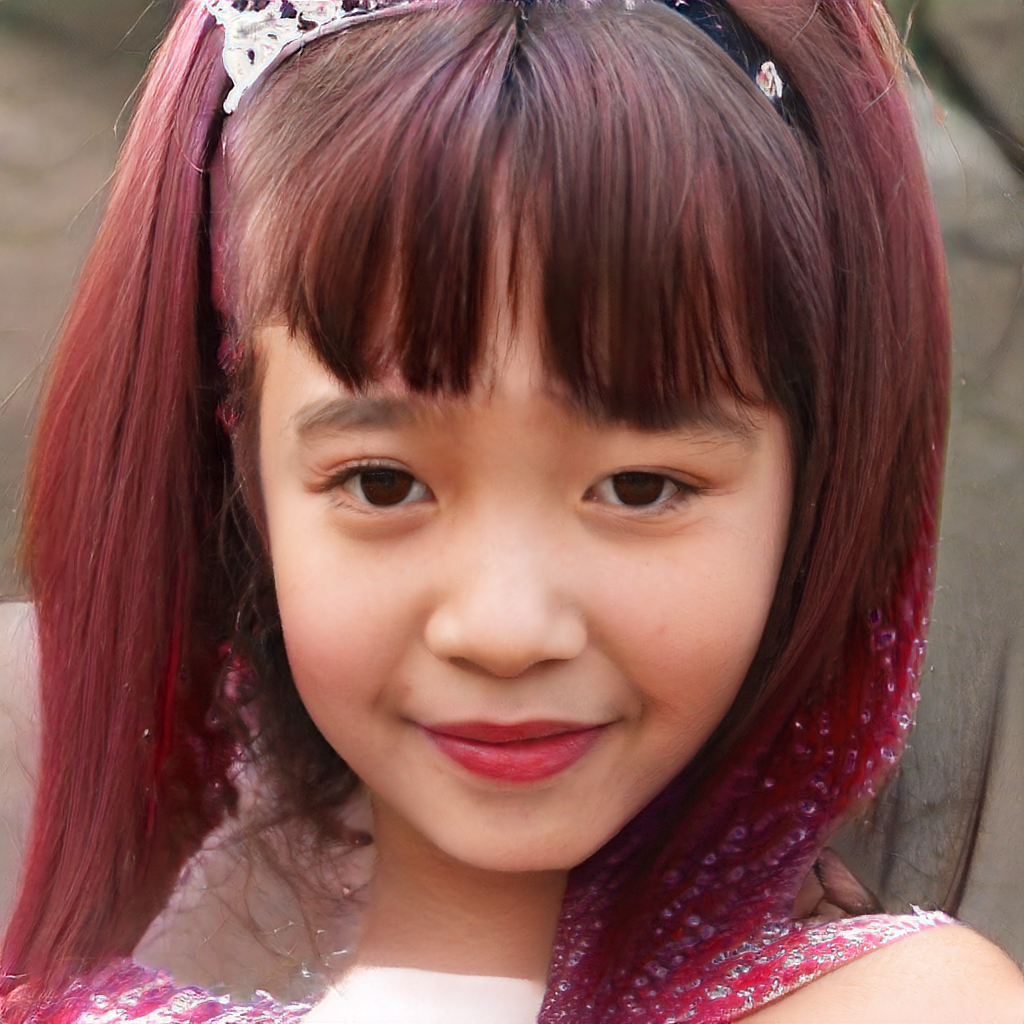
Gender: Female